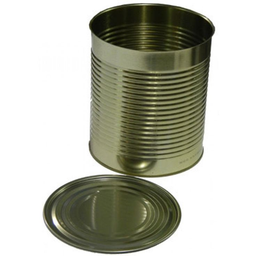
Label: metal